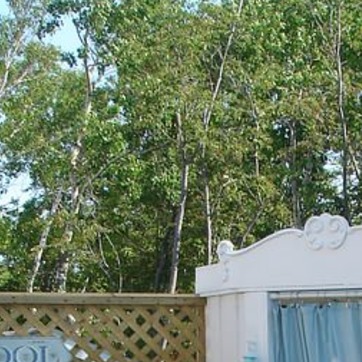
Material: foliage